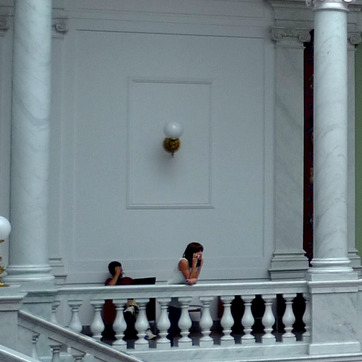
Material: painted